1984 St. Louis Cardinals (NFL) season

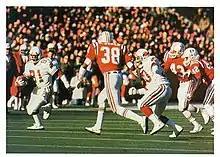
Cardinals wide receiver Roy Green rushing the ball against the Patriots during an away game in 1984.

The Cardinals’ 6,345 offensive yards in 1984 was third in the NFL, and the most in team history. Their 423 points were fourth-best in the league.